George B. Swan House

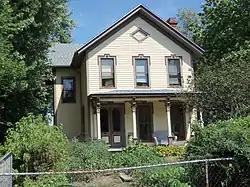

The George B. Swan House is a historic building located on the east side of Davenport, Iowa, United States. It has been listed on the National Register of Historic Places since 1983.